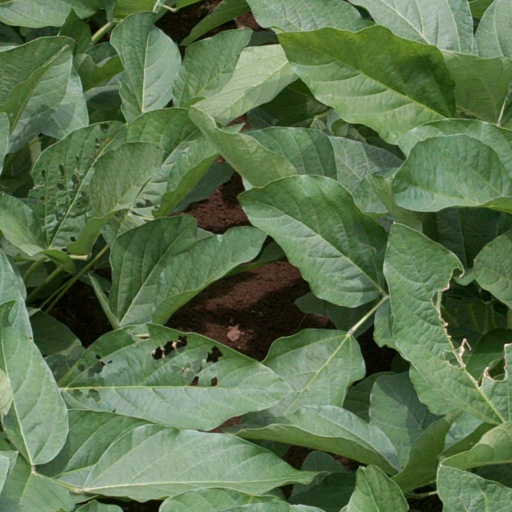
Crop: soybean